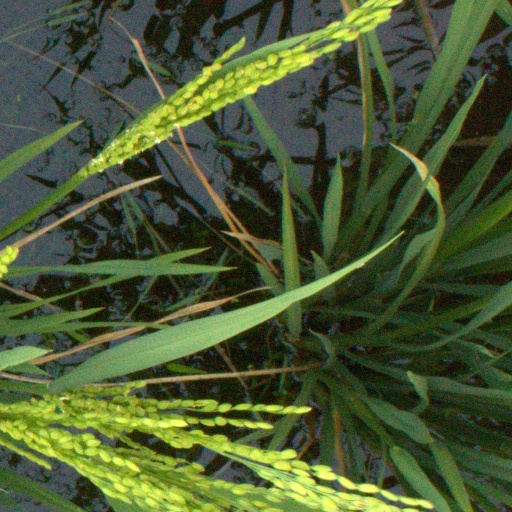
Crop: rice